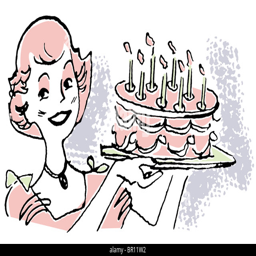
a vintage illustration of a woman holding a birthday cake